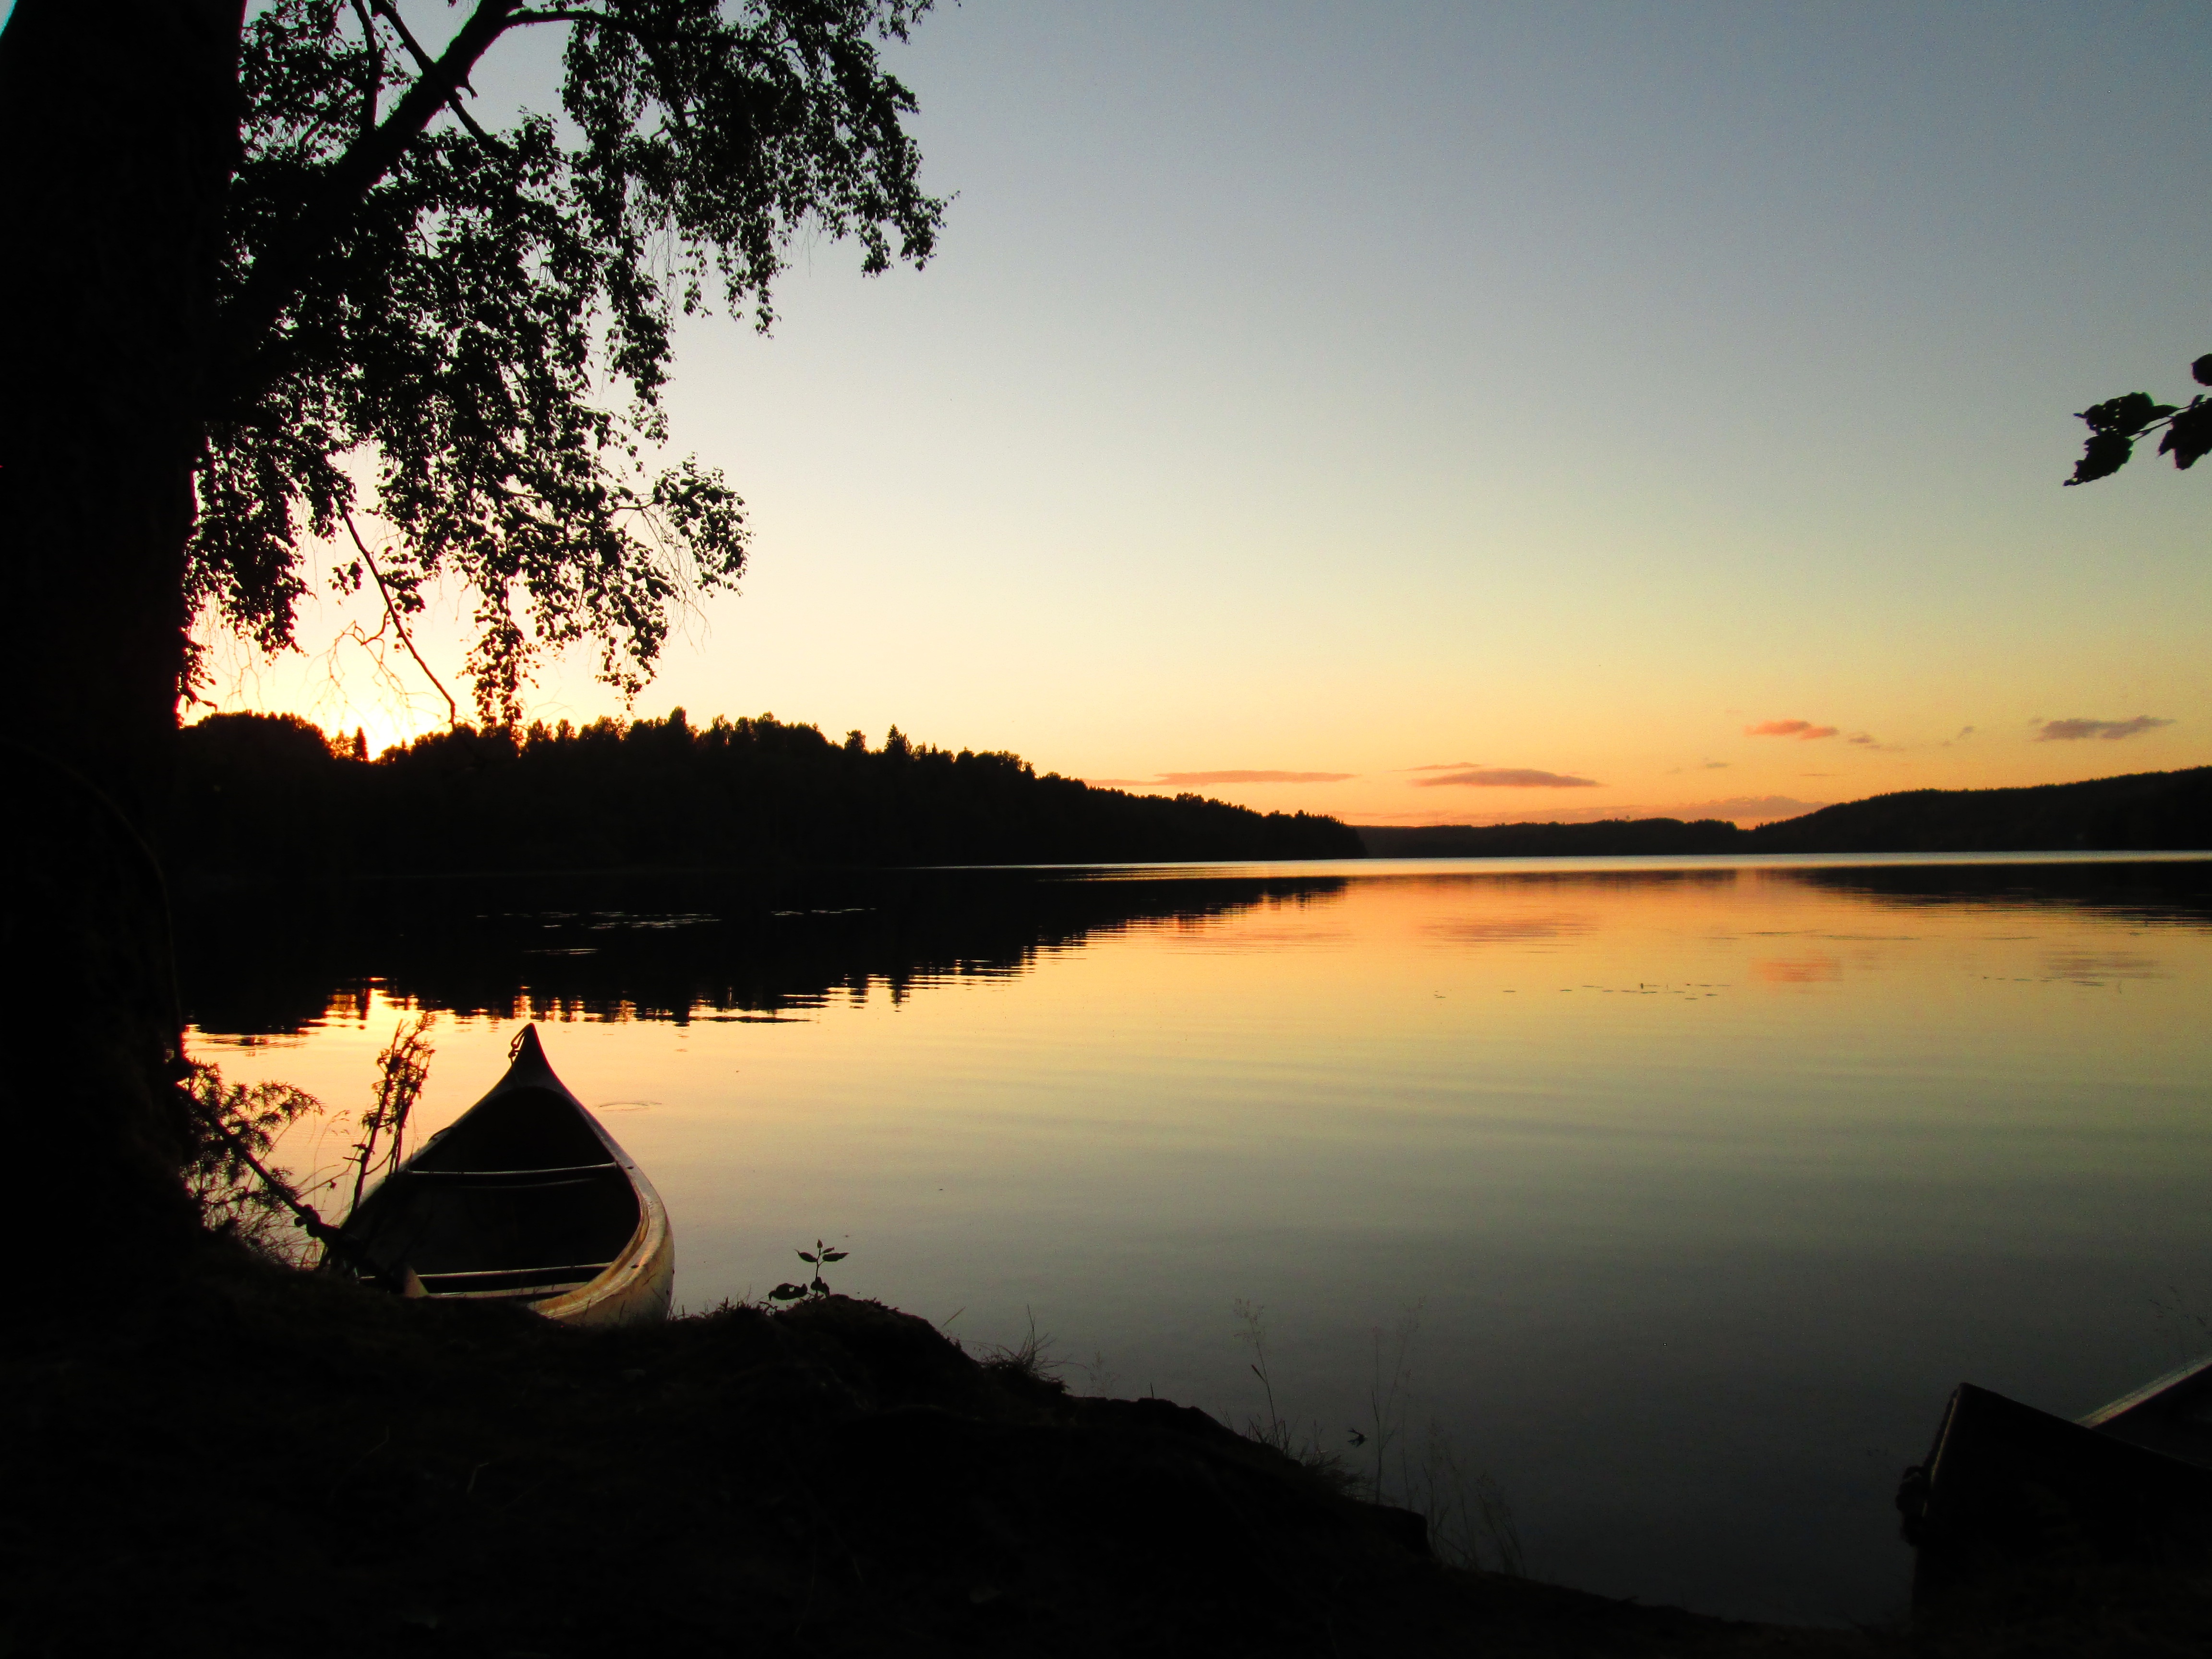
sea, nature, cloud, sun, sunrise, sunset, sunlight, morning, lake, dawn, dusk, evening, reflection, atmospheric phenomenon